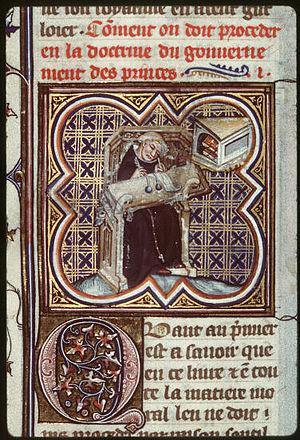
Gilles de Rome écrivant, Enluminure du XIVe siècle.
Gilles de Rome, né à Rome en 1247 et mort le 22 décembre 1316 à Avignon, est un théologien et philosophe italien, surnommé Docteur très fondé et Prince des théologiens.
Le procès de l'ordre du Temple est une affaire judiciaire internationale du XIVᵉ siècle. L'ordre du Temple est accusé en 1307 par la royauté française de plusieurs chefs d'accusation comprenant l'hérésie, la simonie, la sodomie et l'idolâtrie. Cette affaire prend une ampleur particulière car elle met en cause un ordre militaire composé de religieux et également parce qu'elle est une des conséquences de la lutte entre le roi de France Philippe le Bel et le pape Boniface VIII. L'affaire débute au matin du vendredi 13 octobre 1307, et se termine avec la bulle papale Considerantes dudum fulminée par Clément V le 6 mai 1312 et la mort du maître de l'ordre Jacques de Molay sur le bûcher le 11 ou 18 mars 1314. Les biens de l'ordre sont dispersés dans les années qui suivent, notamment le 10 juin 1317 lorsque le pape Jean XXII reconnaît par la bulle papale Ad fructus uberes l'existence de l'ordre de Montesa dans le royaume d'Aragon, ainsi que le 14 mars 1319 en ce qui concerne l'Ordre du Christ dans le royaume du Portugal.
Les États généraux de 1302-1303 se tinrent le 10 avril 1302 à la cathédrale Notre-Dame de Paris et au château du Louvre le 13 ou 23 juin 1303. Il s'agit de la première réunion des états généraux du royaume de France, convoqués à la demande de Philippe IV le Bel pour asseoir sa légitimité en tant que Roi de France à lever des impôts sur le clergé français face au pape Boniface VIII qui voulait, lui, que le clergé n'ait de comptes à rendre qu'à Rome.